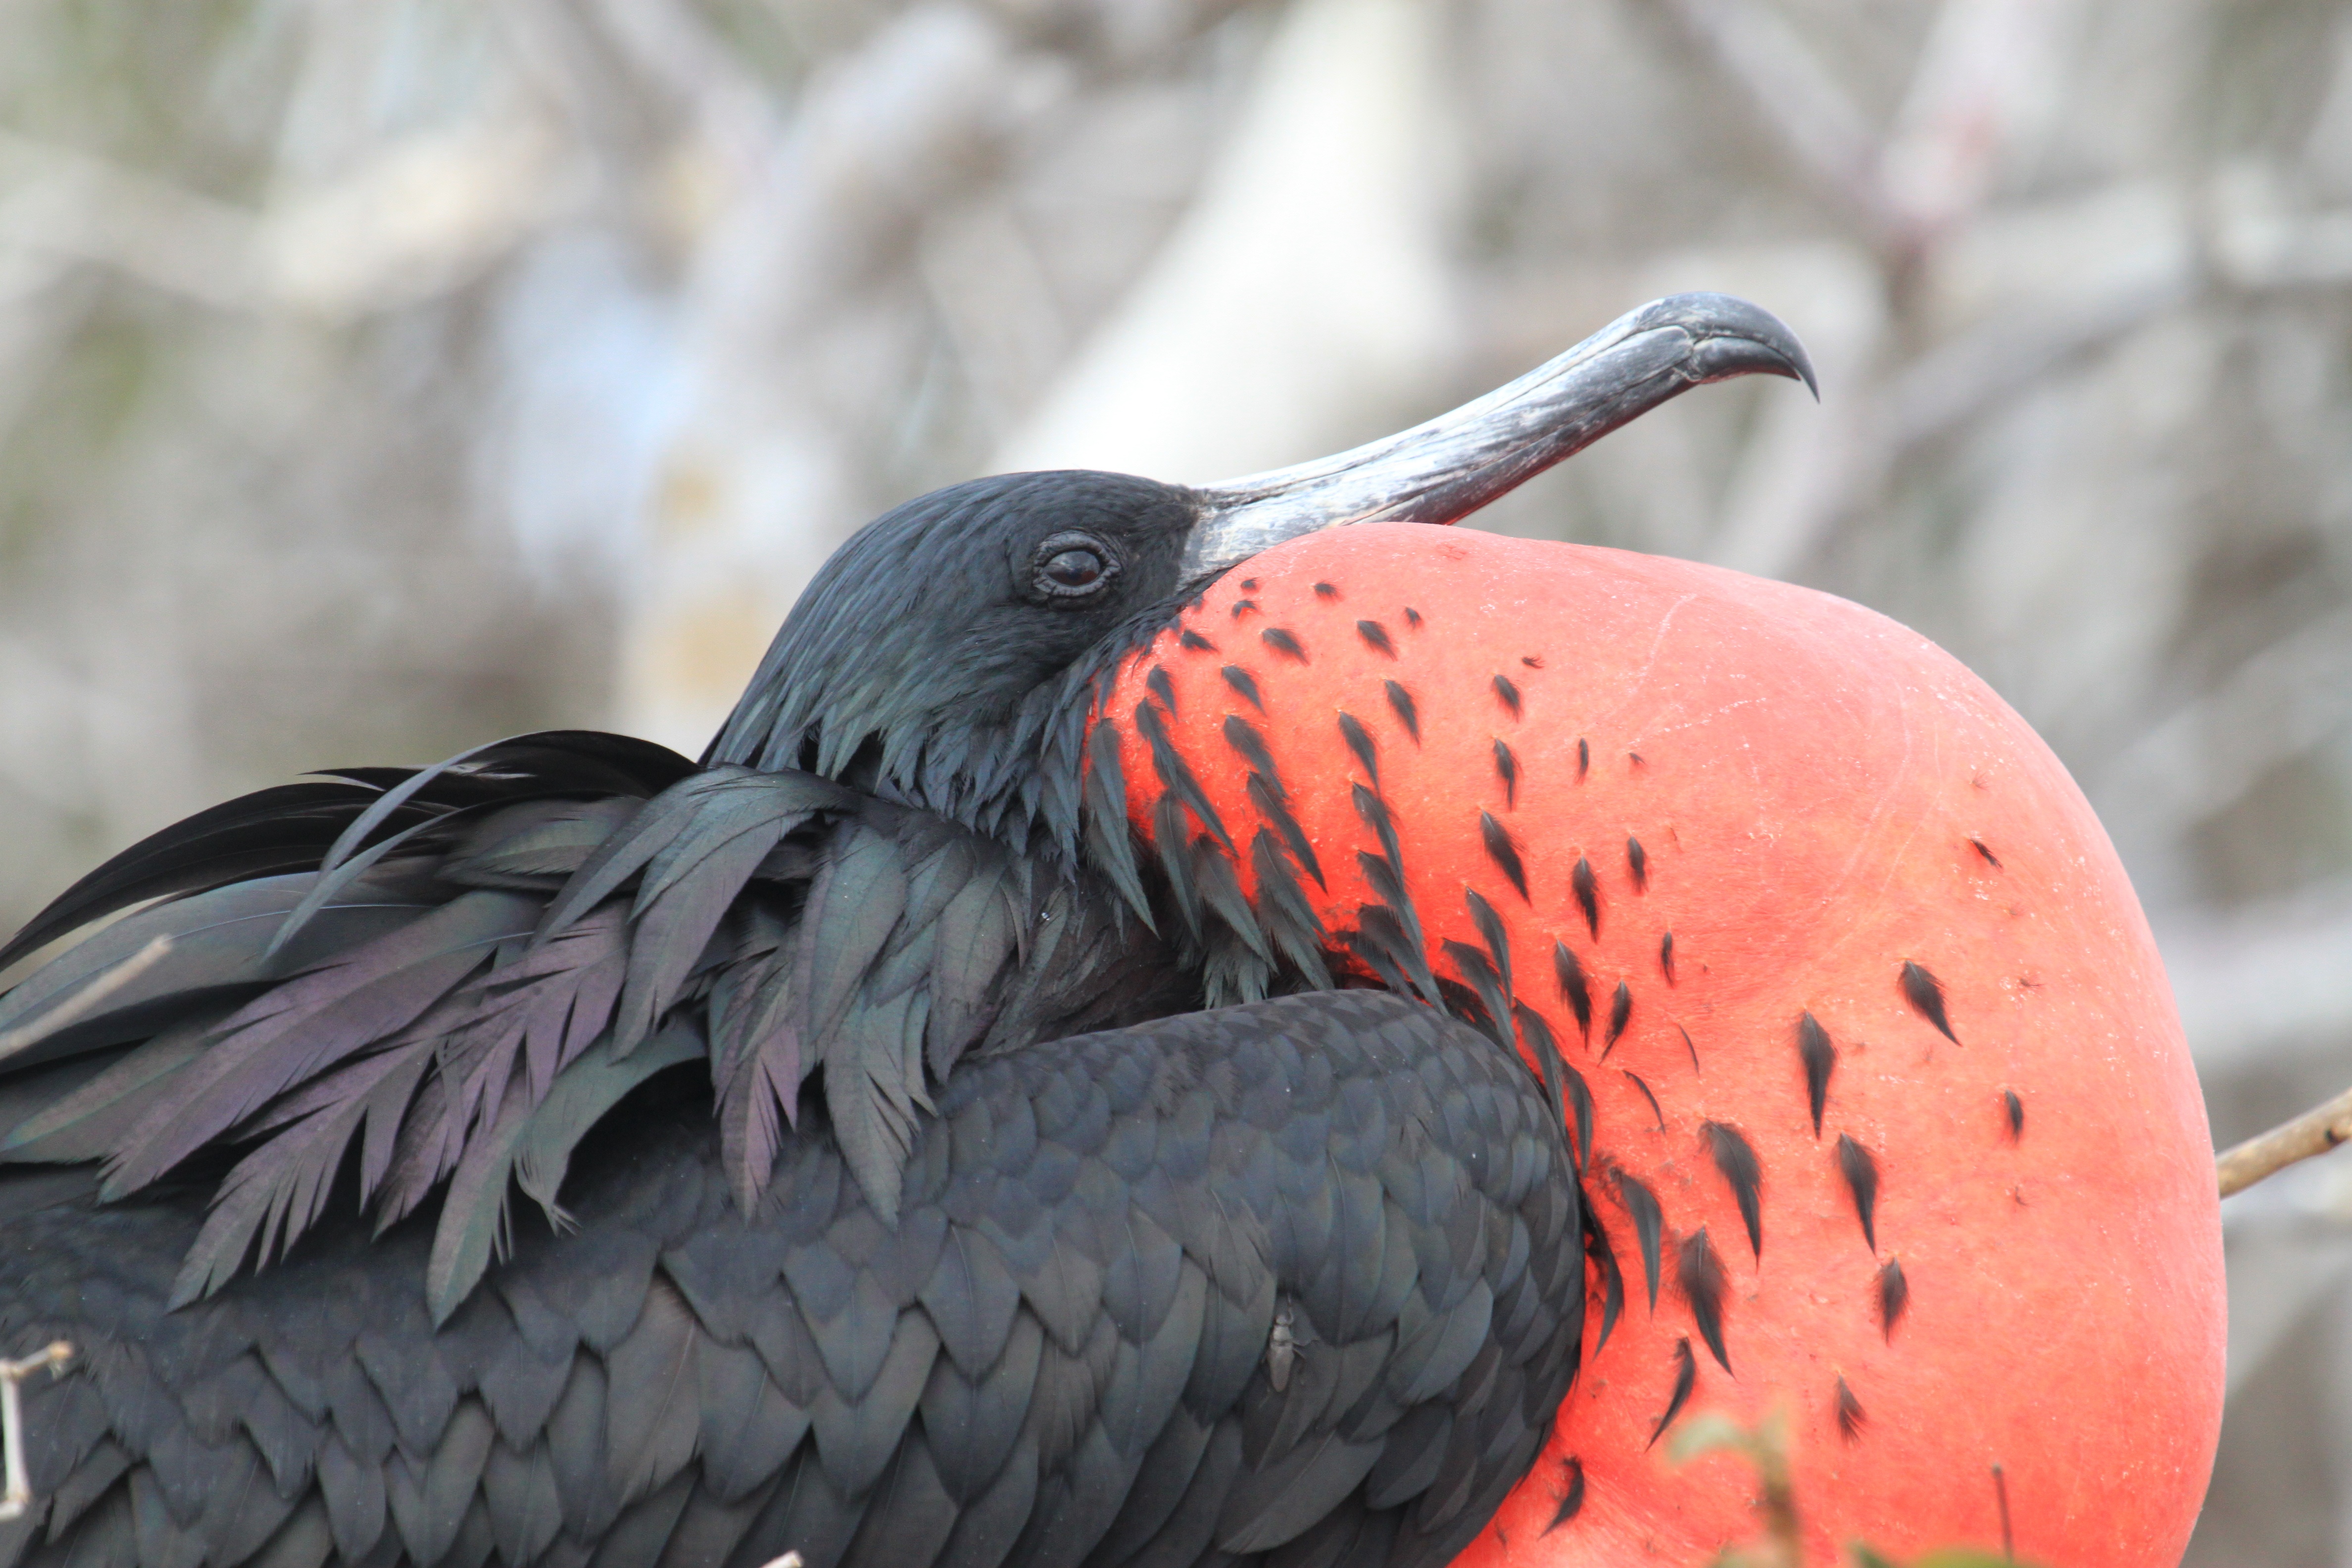
bird, wing, wildlife, red, beak, fauna, chest, close up, vertebrate, water bird, frigate, galapagos islands